Sebastián Domínguez

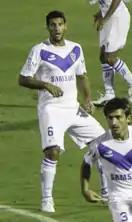

Sebastián Enrique Domínguez (born 29 July 1980) is an Argentine football manager and former player who played as a centre back. He was recently the manager of Vélez Sarsfield.